Lyab-i Hauz

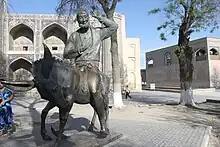
statue of Nasreddin in Bukhara

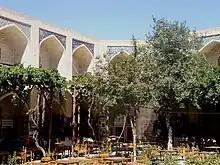
Nadir Divan-Beghi Madrasah courtyard

Today the Lab-i Hauz is a right-angled pool (46 x 36 meters), which stretches from the east to the west and is buried in the verdure of century-old trees. Its edges are arranged in the form of the descending staircase made of massive blocks of yellowish limestone.